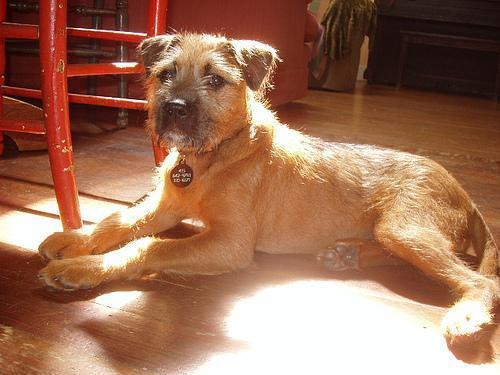
Irish_terrier